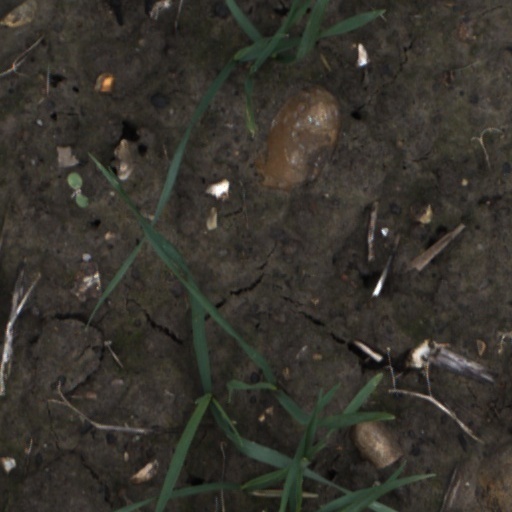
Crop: wheat